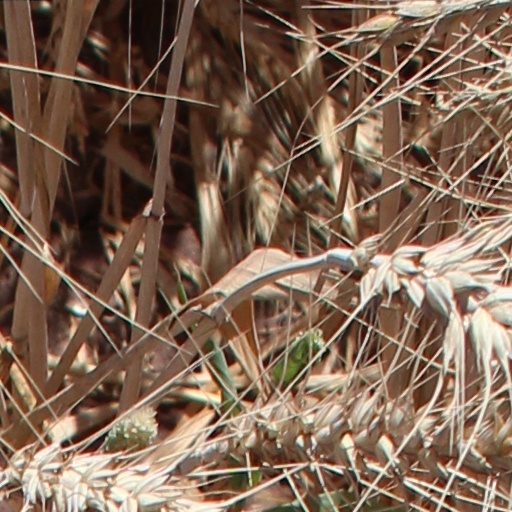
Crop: wheat